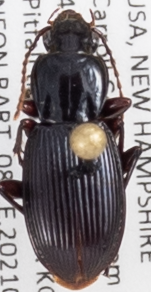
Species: Pterostichus tristis
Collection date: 2021-07-28
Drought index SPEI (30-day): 1.184
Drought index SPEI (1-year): -1.034
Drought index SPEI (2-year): -0.62